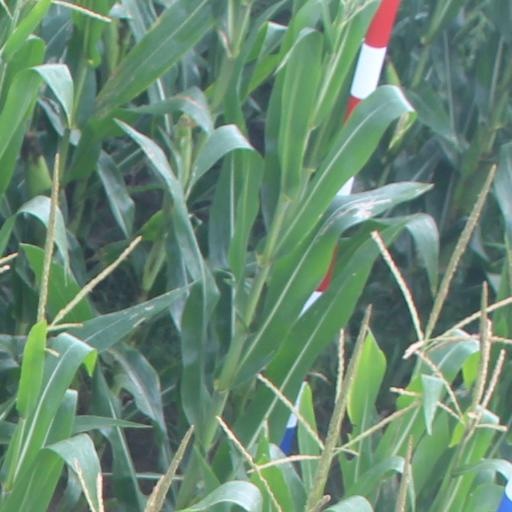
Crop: maize; corn